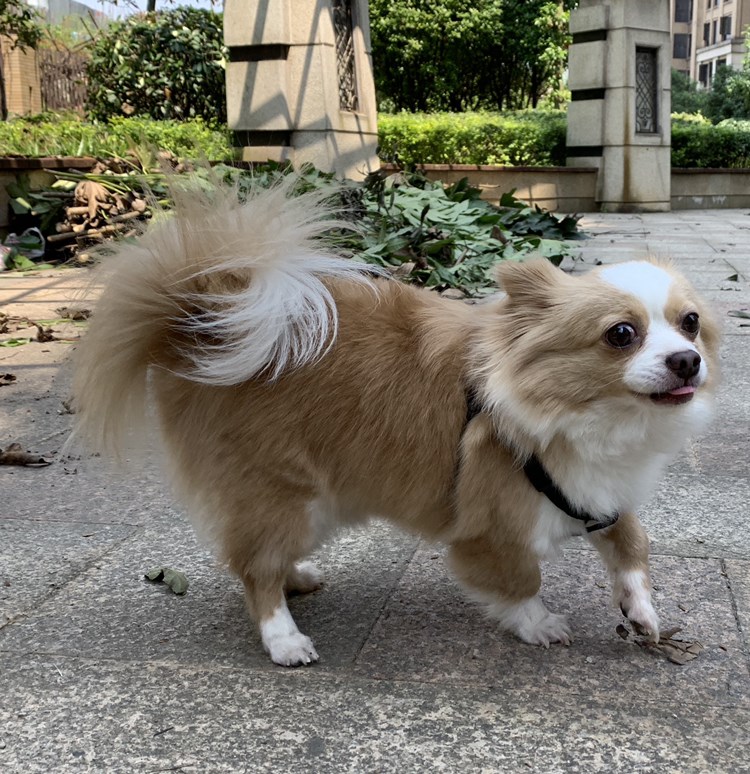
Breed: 1936-n000005-Pomeranian